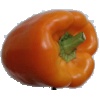
Label: orange_pepper